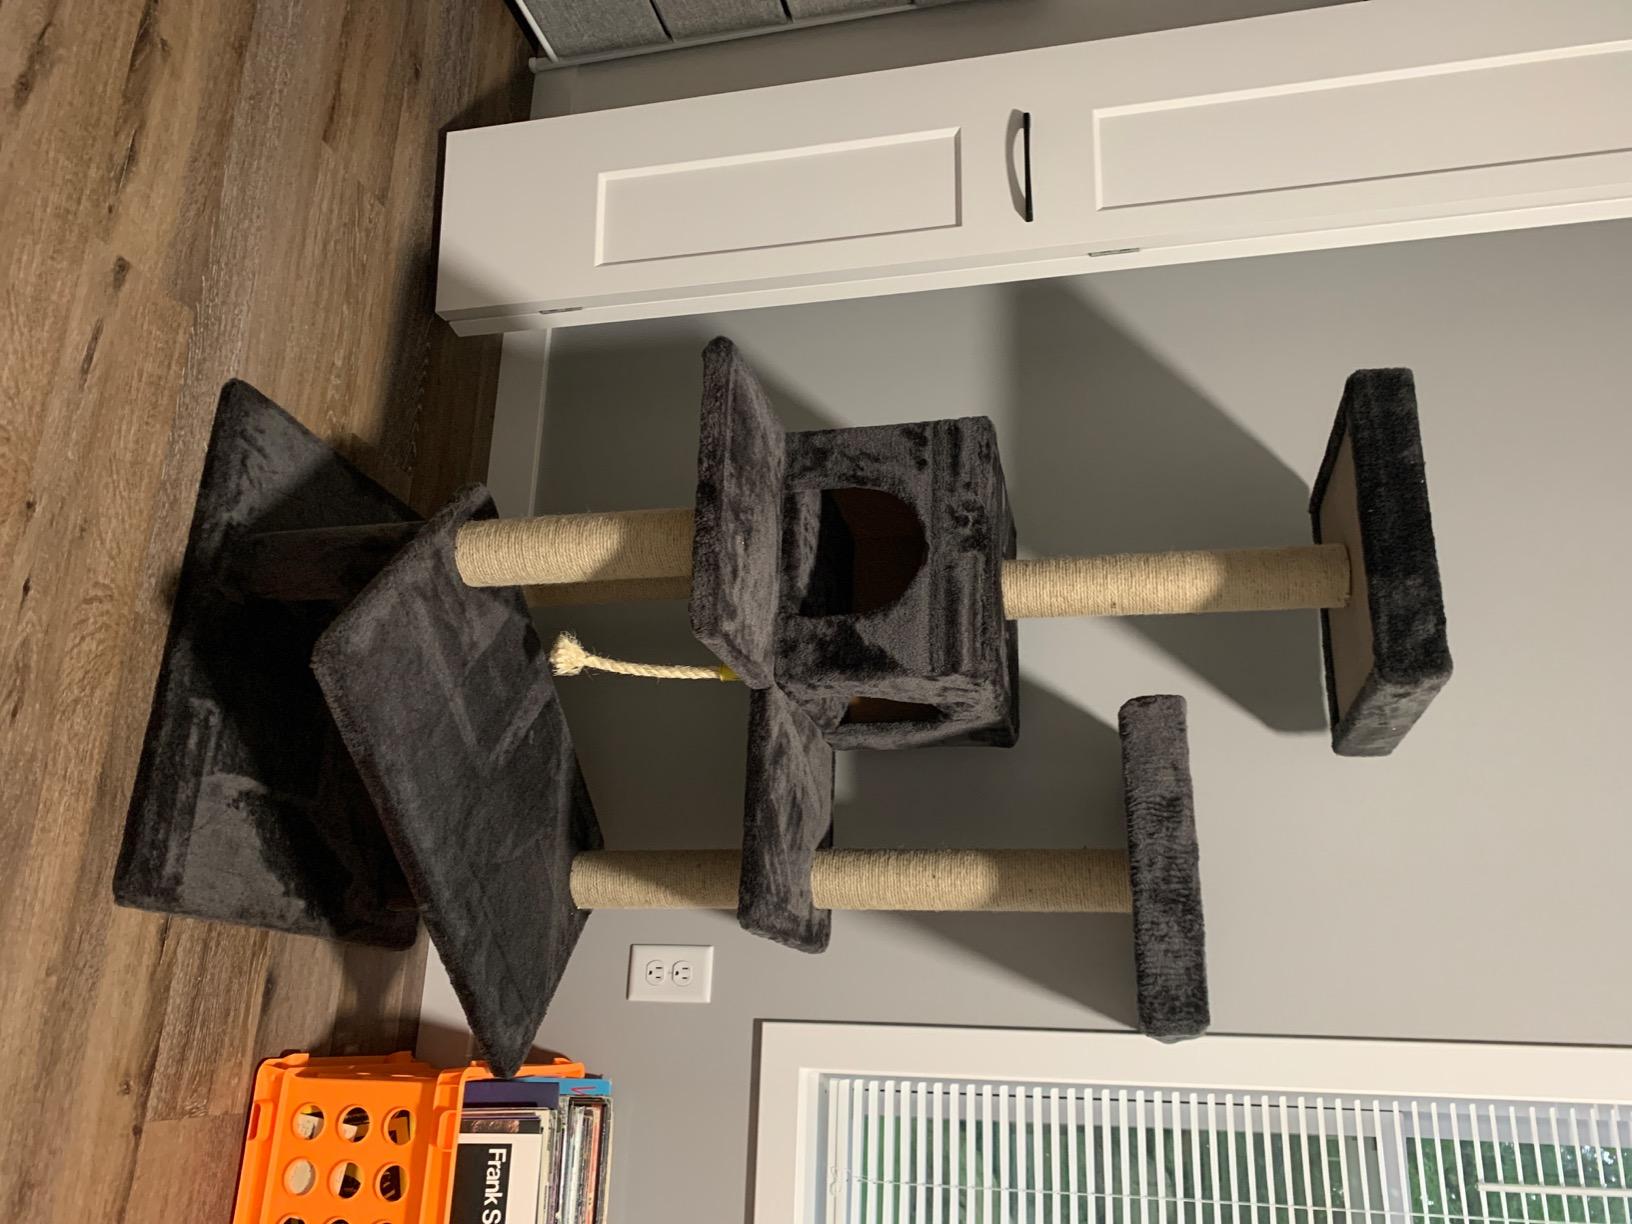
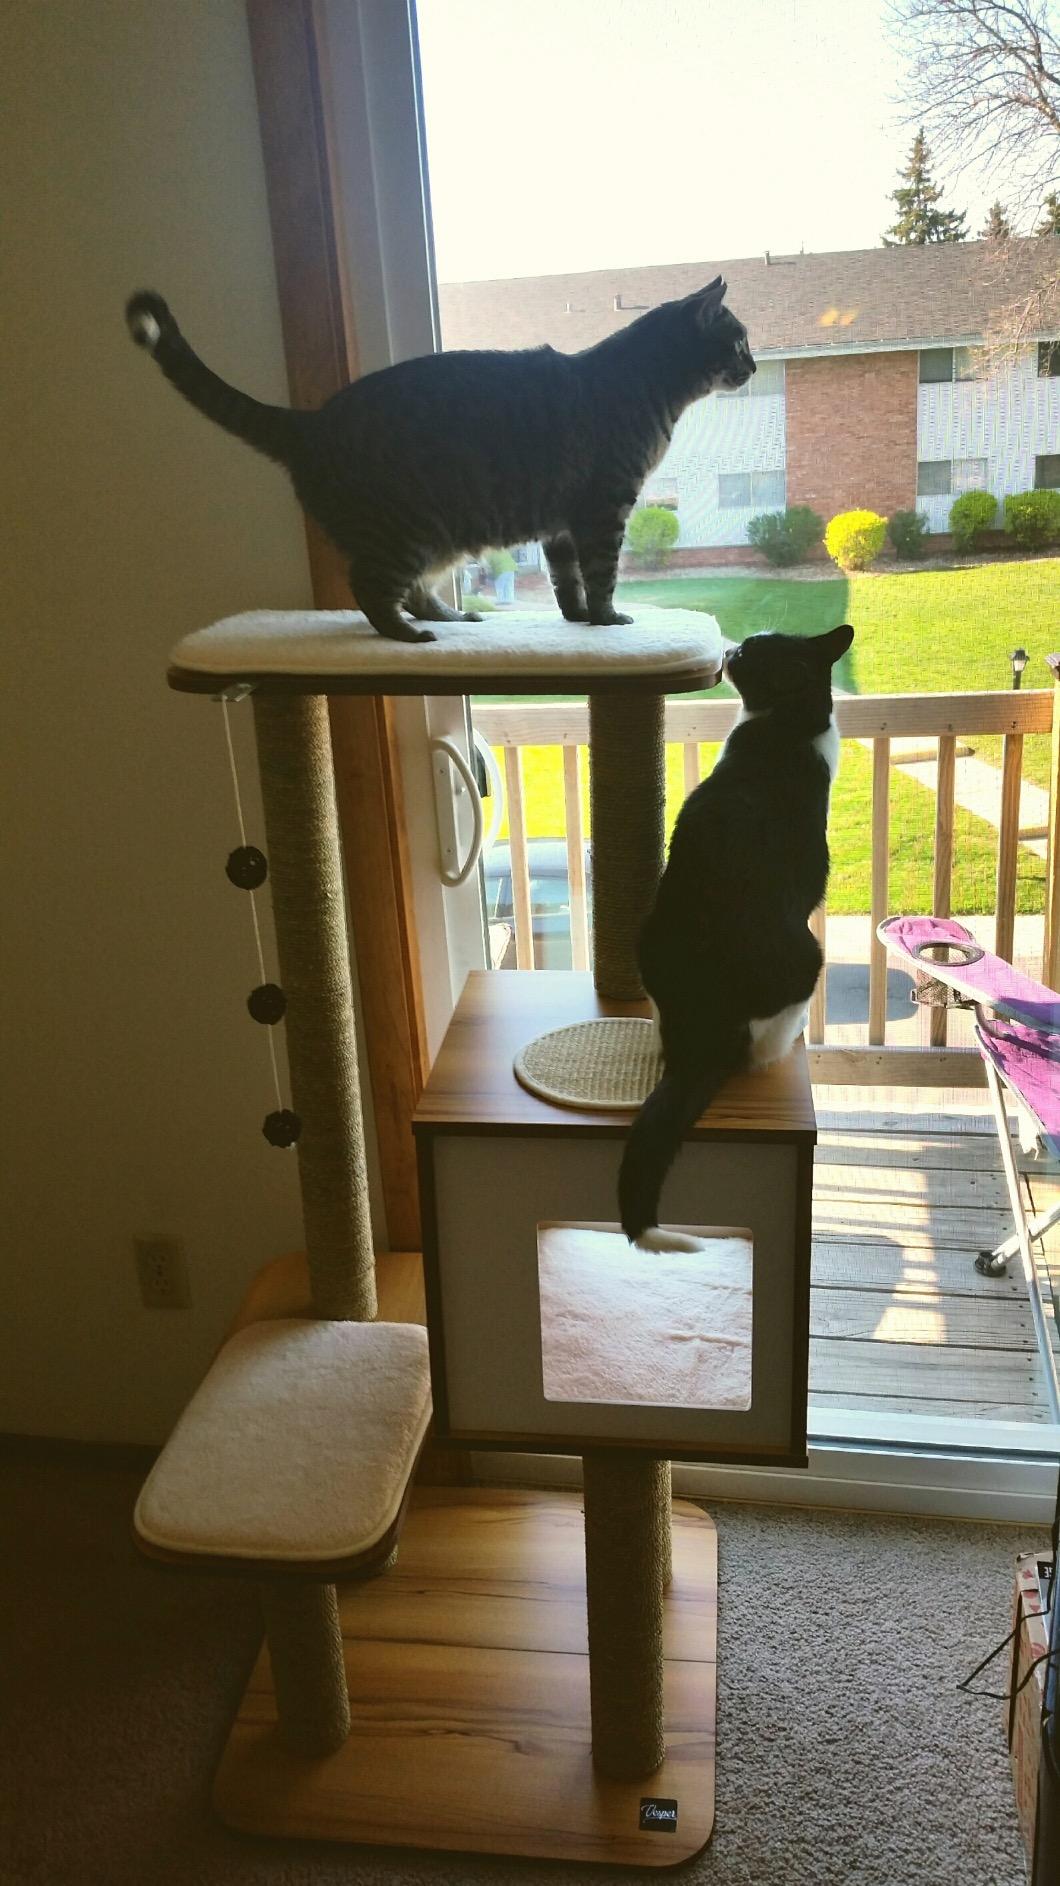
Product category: items_cat tree
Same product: no